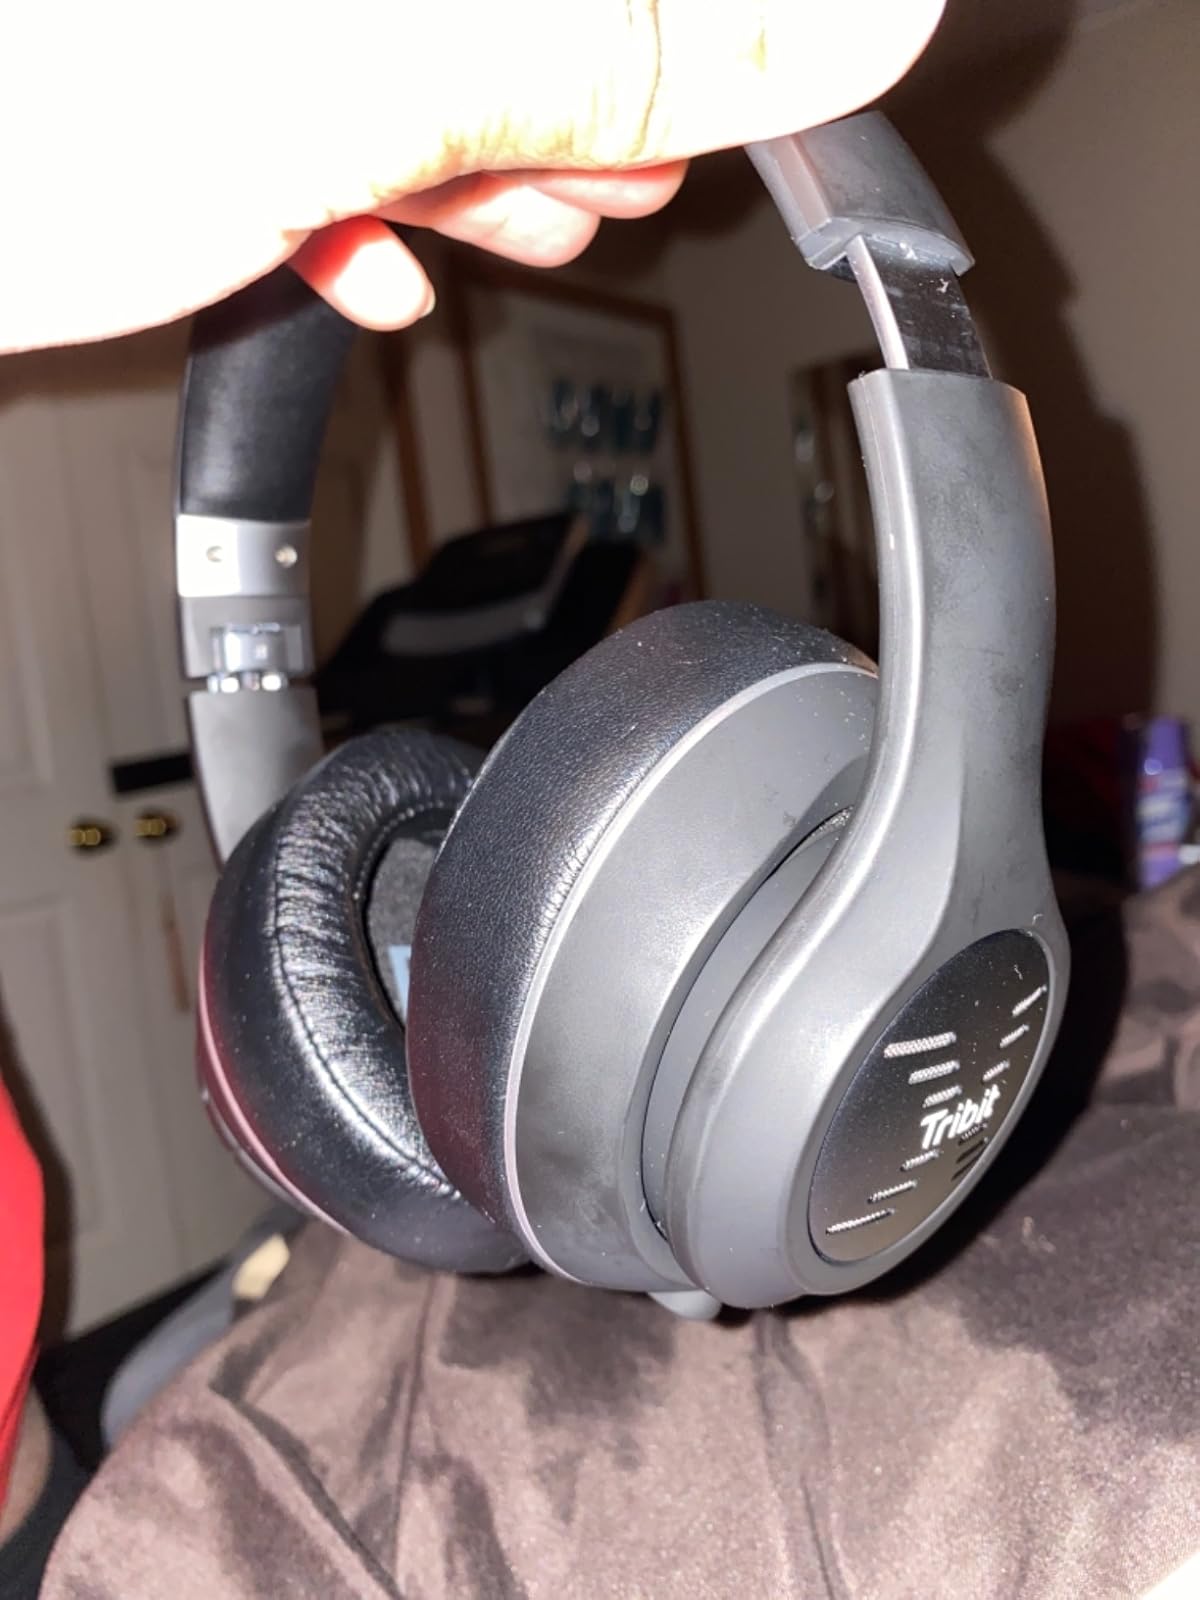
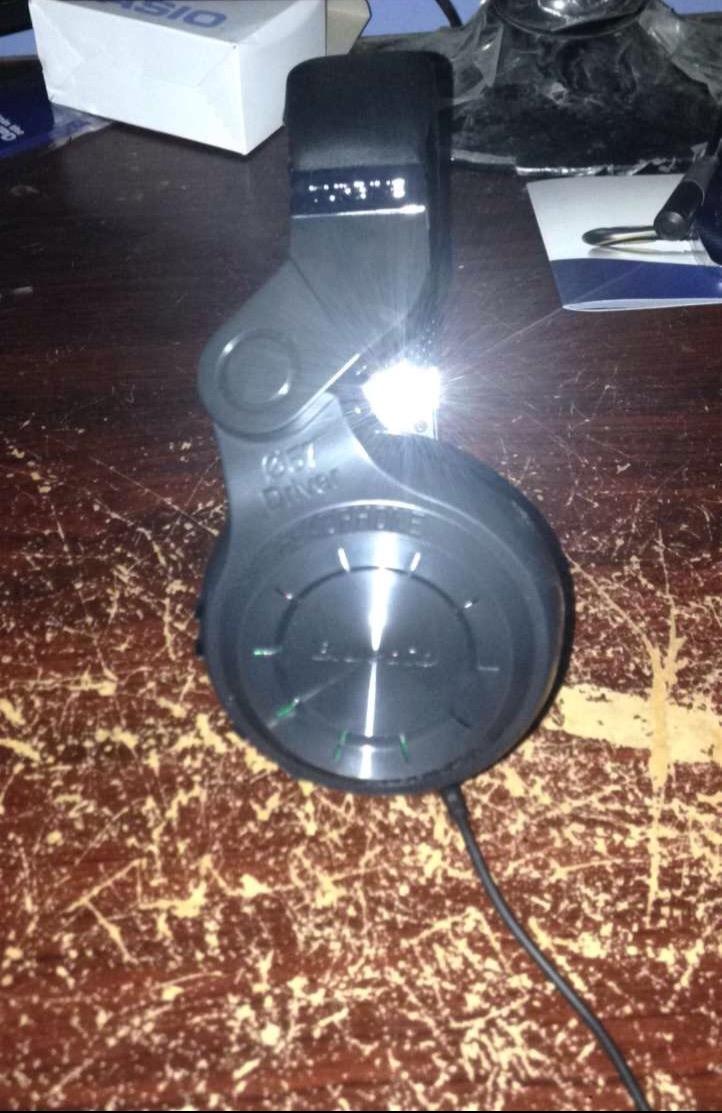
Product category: headphones
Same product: no